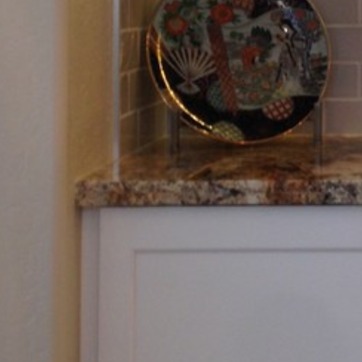
Material: polishedstone